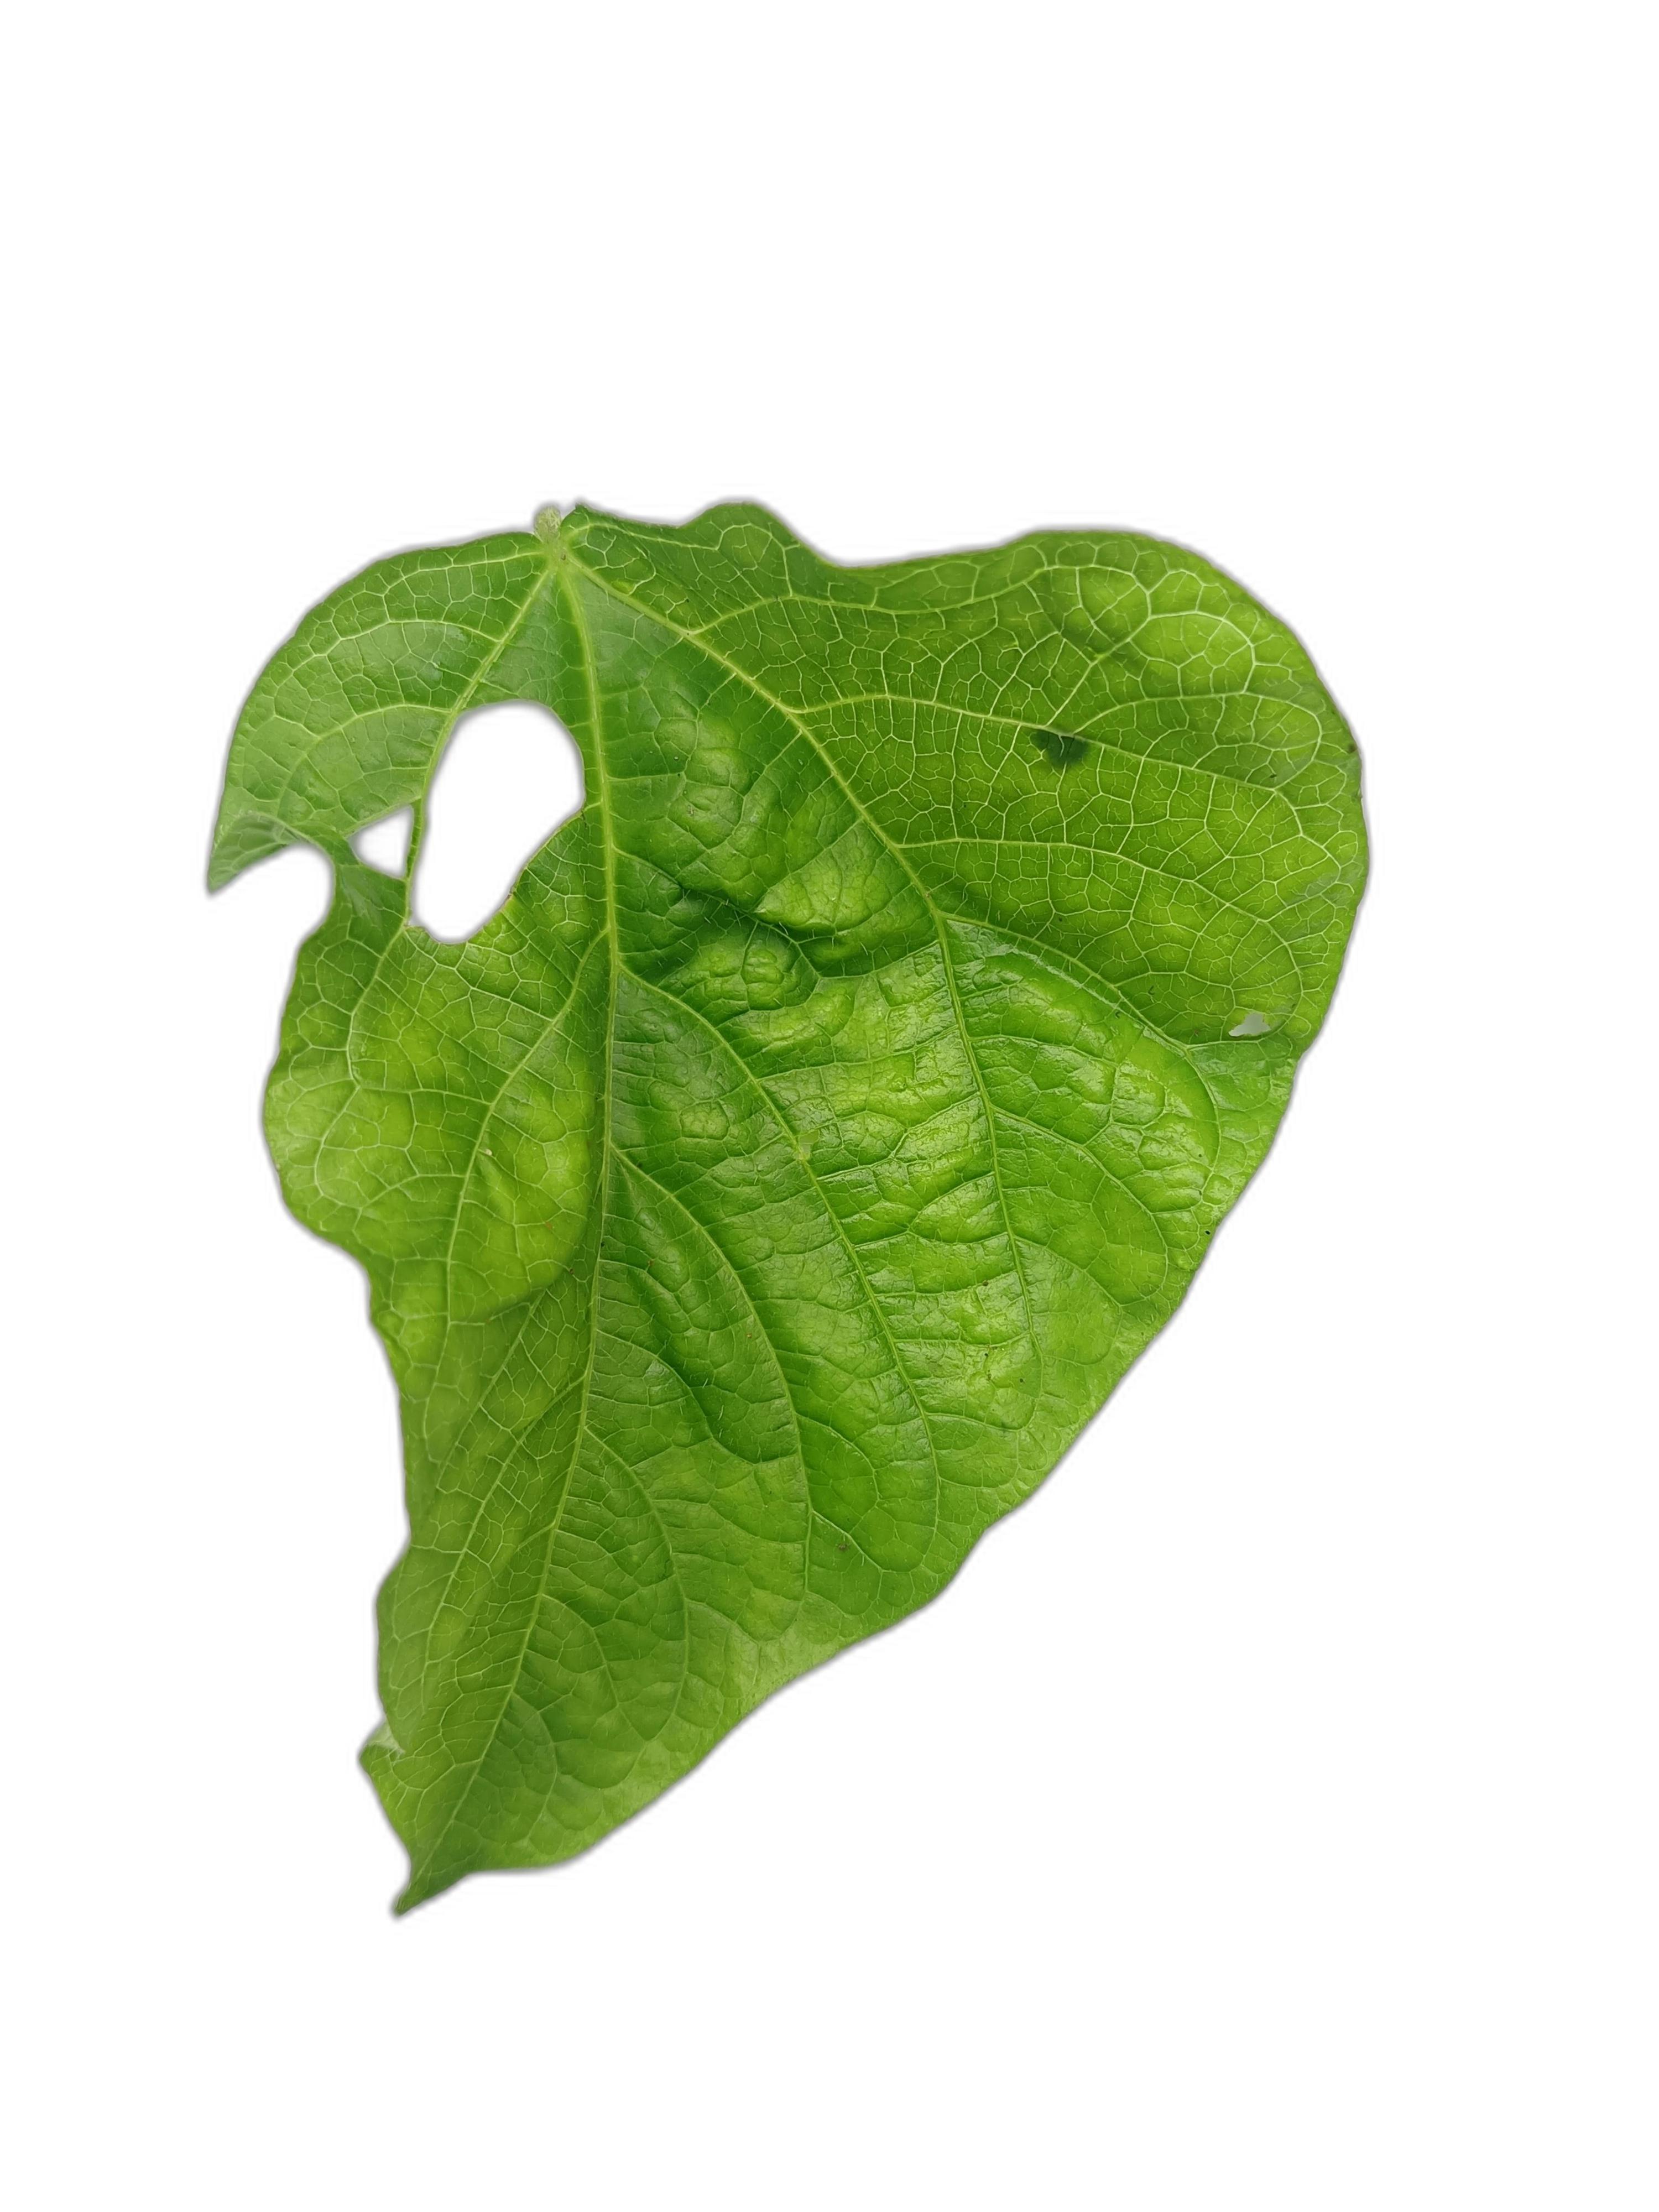
Label: Leaf Crinkle